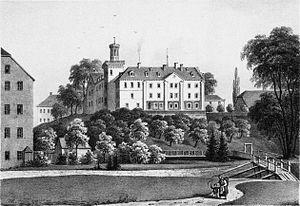
Le château d'Erdmannsdorf est un château saxon construit dans le style historiciste à Erdmannsdorf dans la région des Monts Métallifères. Le domaine se trouve au sud du village, sur une falaise dominant la Zschopau.